Gabriel Nassif

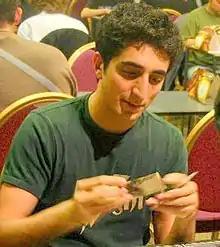
Nassif playing Magic in 2006

Gabriel Nassif first caught public attention at Magic Block Constructed London, 2001 where he reached the finals with his aggressive White/Blue/Red deck, and lost to German "Juggernaut" Kai Budde. This was only the first of many successes Nassif would have in Constructed. At that time he was already wearing his trademark yellow hat that eventually led to his nickname "Yellow Hat".